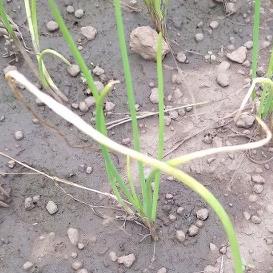
Crop: Onion
Condition: fusarium-d